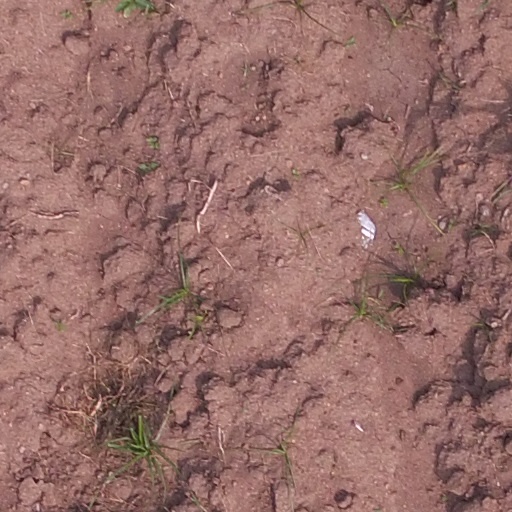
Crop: maize; corn